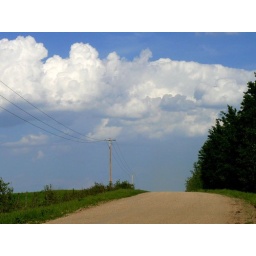
Storm clouds building in late afternoon.